Simeon Jackson

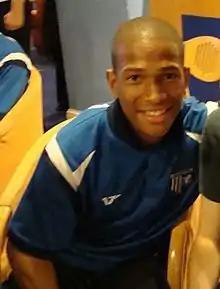
Jackson in 2008

Simeon Alexander Jackson (born March 28, 1987) is a Canadian semi-professional soccer player who plays as a forward for A.F.C. Sudbury.